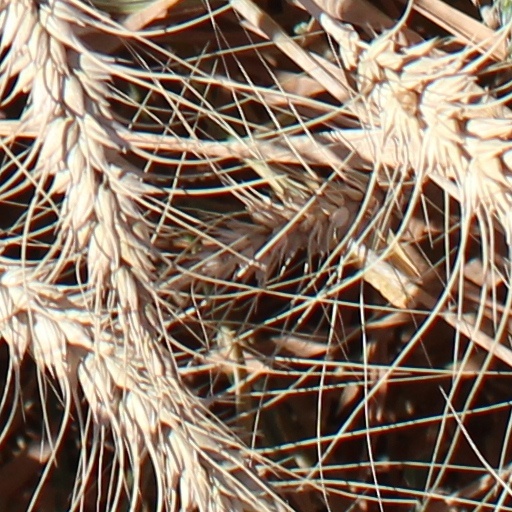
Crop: wheat